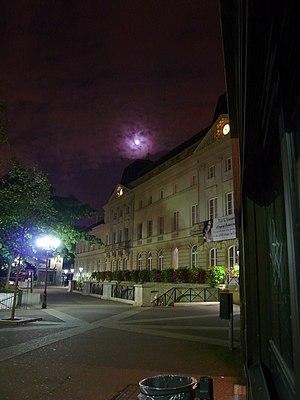
Mairie d‘Issy-les-Moulineaux
Issy-les-Moulineaux est une commune française dans le département des Hauts-de-Seine en région Île-de-France, au sud-ouest et limitrophe de Paris, en bordure et sur la rive gauche de la Seine.
Louis Bernard Bonnier est un architecte et peintre français né le 14 juin 1856 à Templeuve et mort le 16 septembre 1946 à Paris.